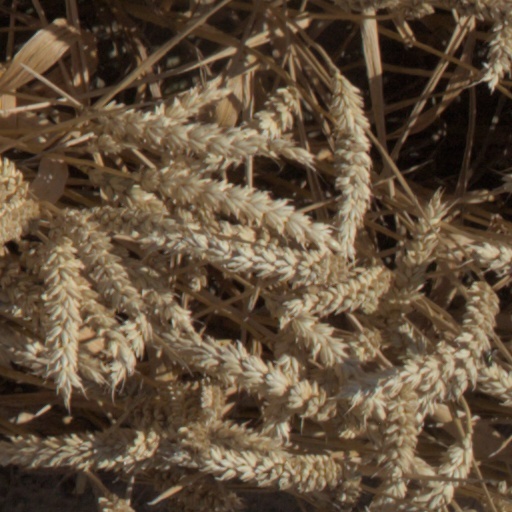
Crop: wheat